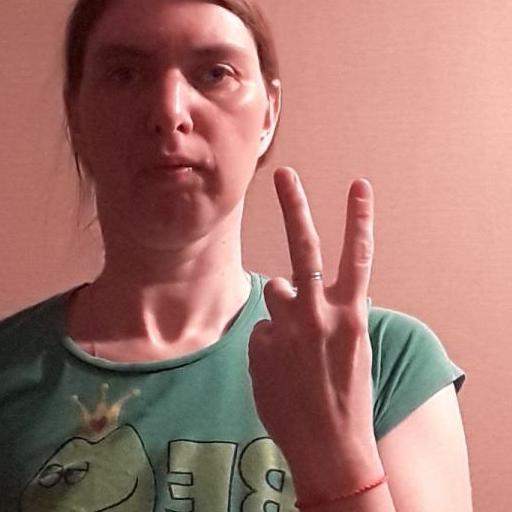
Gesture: peace_inverted